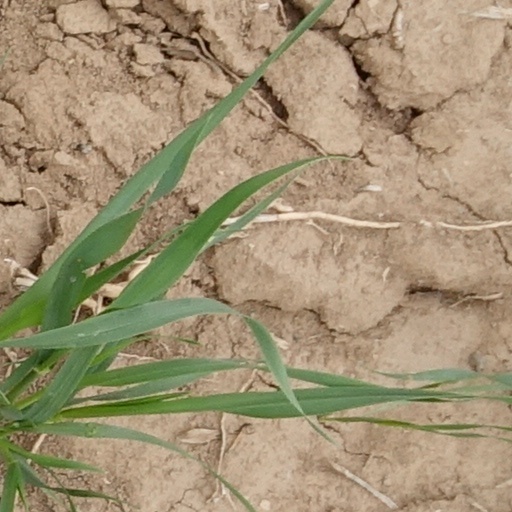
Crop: wheat